1933 Michigan Wolverines football team

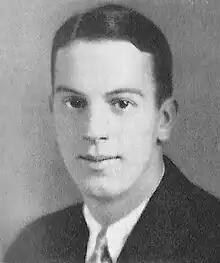
Bill Renner "displayed uncanny passing aim" against Iowa.

Michigan played its second consecutive road game on November 4, 1933, against Illinois. Before the game, a member of the Michigan coaching staff expressed concern that Illinois head coach Robert Zuppke, with two weeks to prepare due to a bye week, would have a variety of tricks ready for Michigan.